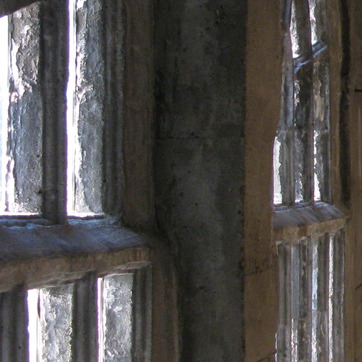
Material: stone